Thick-billed murre

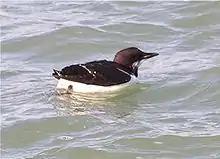
Vagrant adult in winter plumage, northern South Carolina

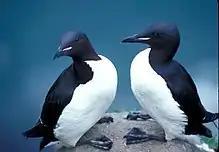
Thick-billed murres in Alaska Maritime National Wildlife Refuge

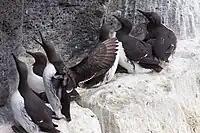
A thick-billed murre (second from right, distinguishable by white marking on bill) with a group of common murres in Reykjanes, Iceland

The thick-billed murre's flight is strong and direct, and they have fast wing beats due to the short wings. Like the other auks, these birds forage for food by using their wings to 'swim' underwater. They are accomplished divers, reaching depths of up to 150 m and diving for up to four minutes at a time; usually however birds make either shallow short dives or dive down to 21–40 m for longer periods. While hunting, the diving trajectory resembles a flattened 'U'. Birds will make long trips to get to favorite feeding grounds; while they usually forage several dozen km from their nest sites, they often travel more than 100 km to fish. The strong and direct flight of murres, which is, for their body size, the most costly form of sustained locomotion of any animal, is a result of their short wingspan.